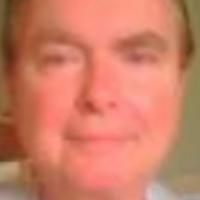
Age group: age 41-55